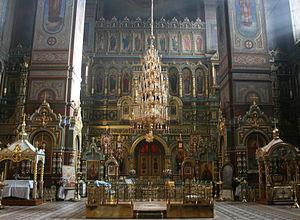
Klavdi Lebedev né le 16 octobre 1852, mort le 21 septembre 1916 à Moscou est un peintre, un illustrateur et un professeur russe.